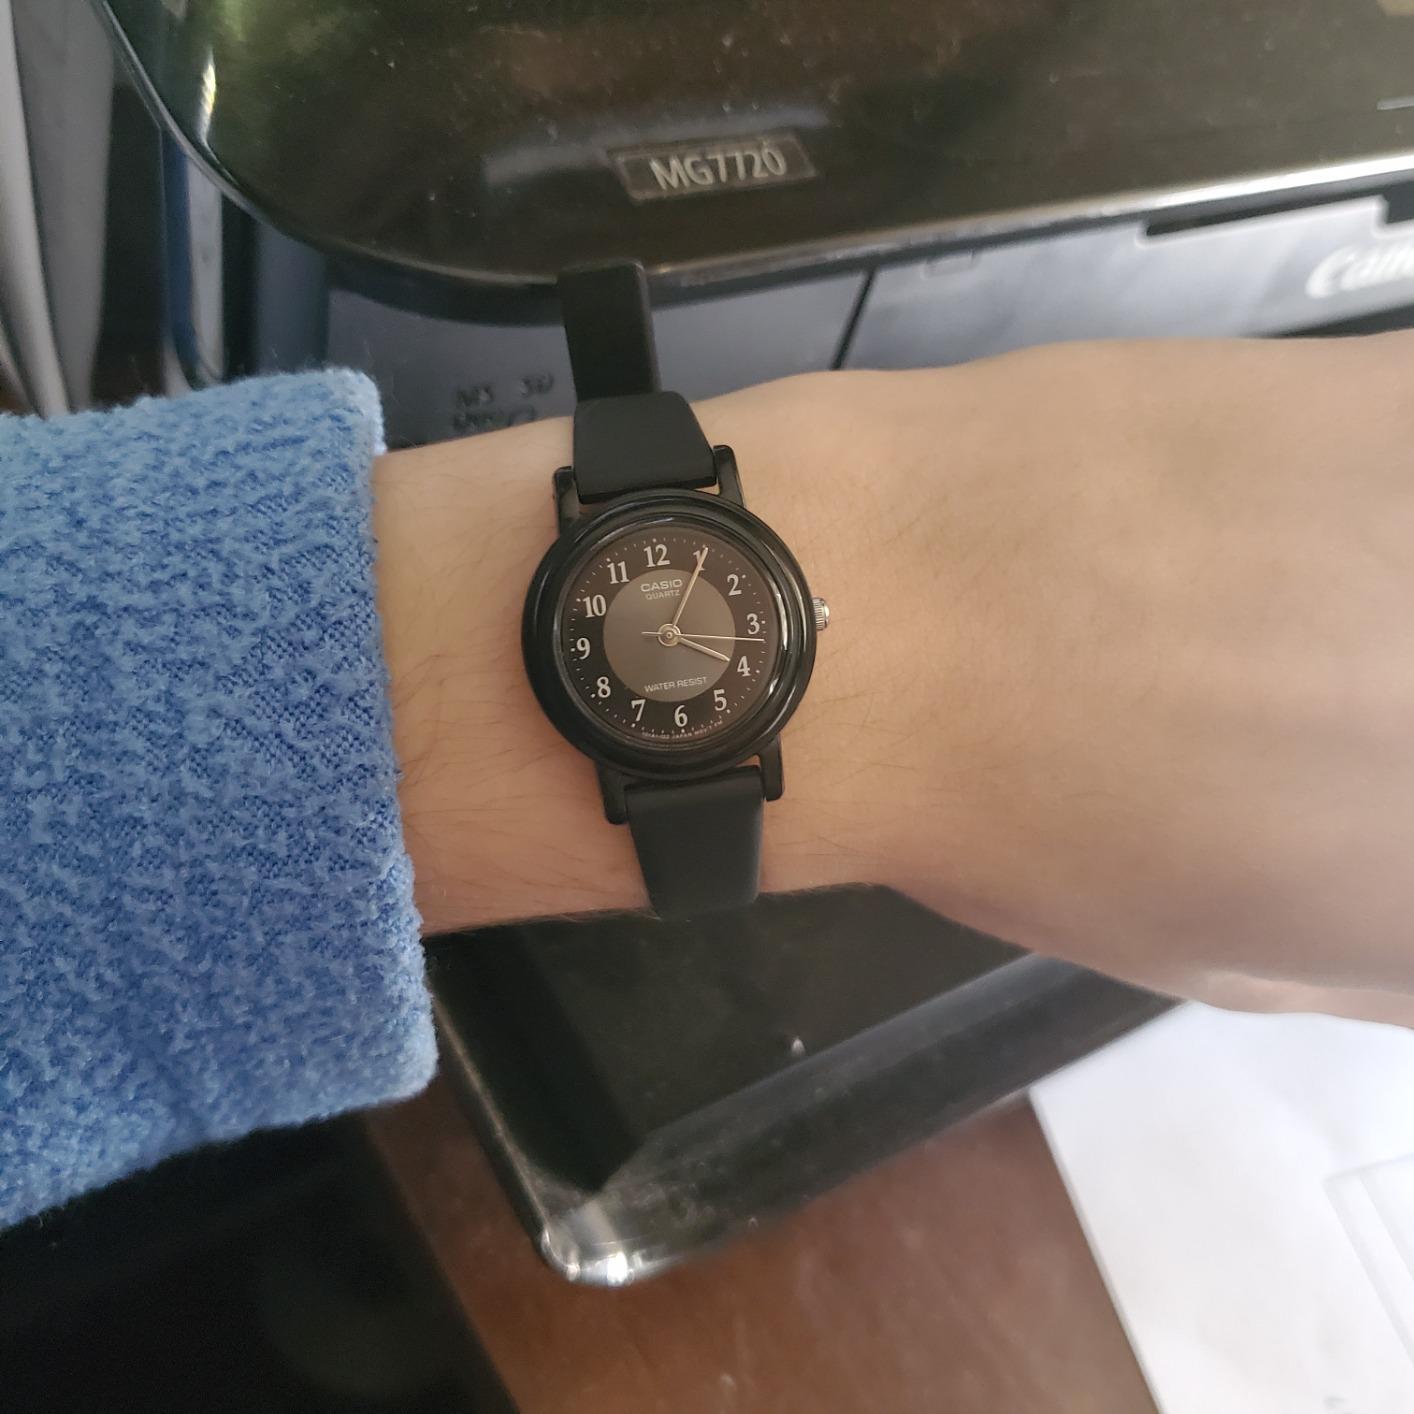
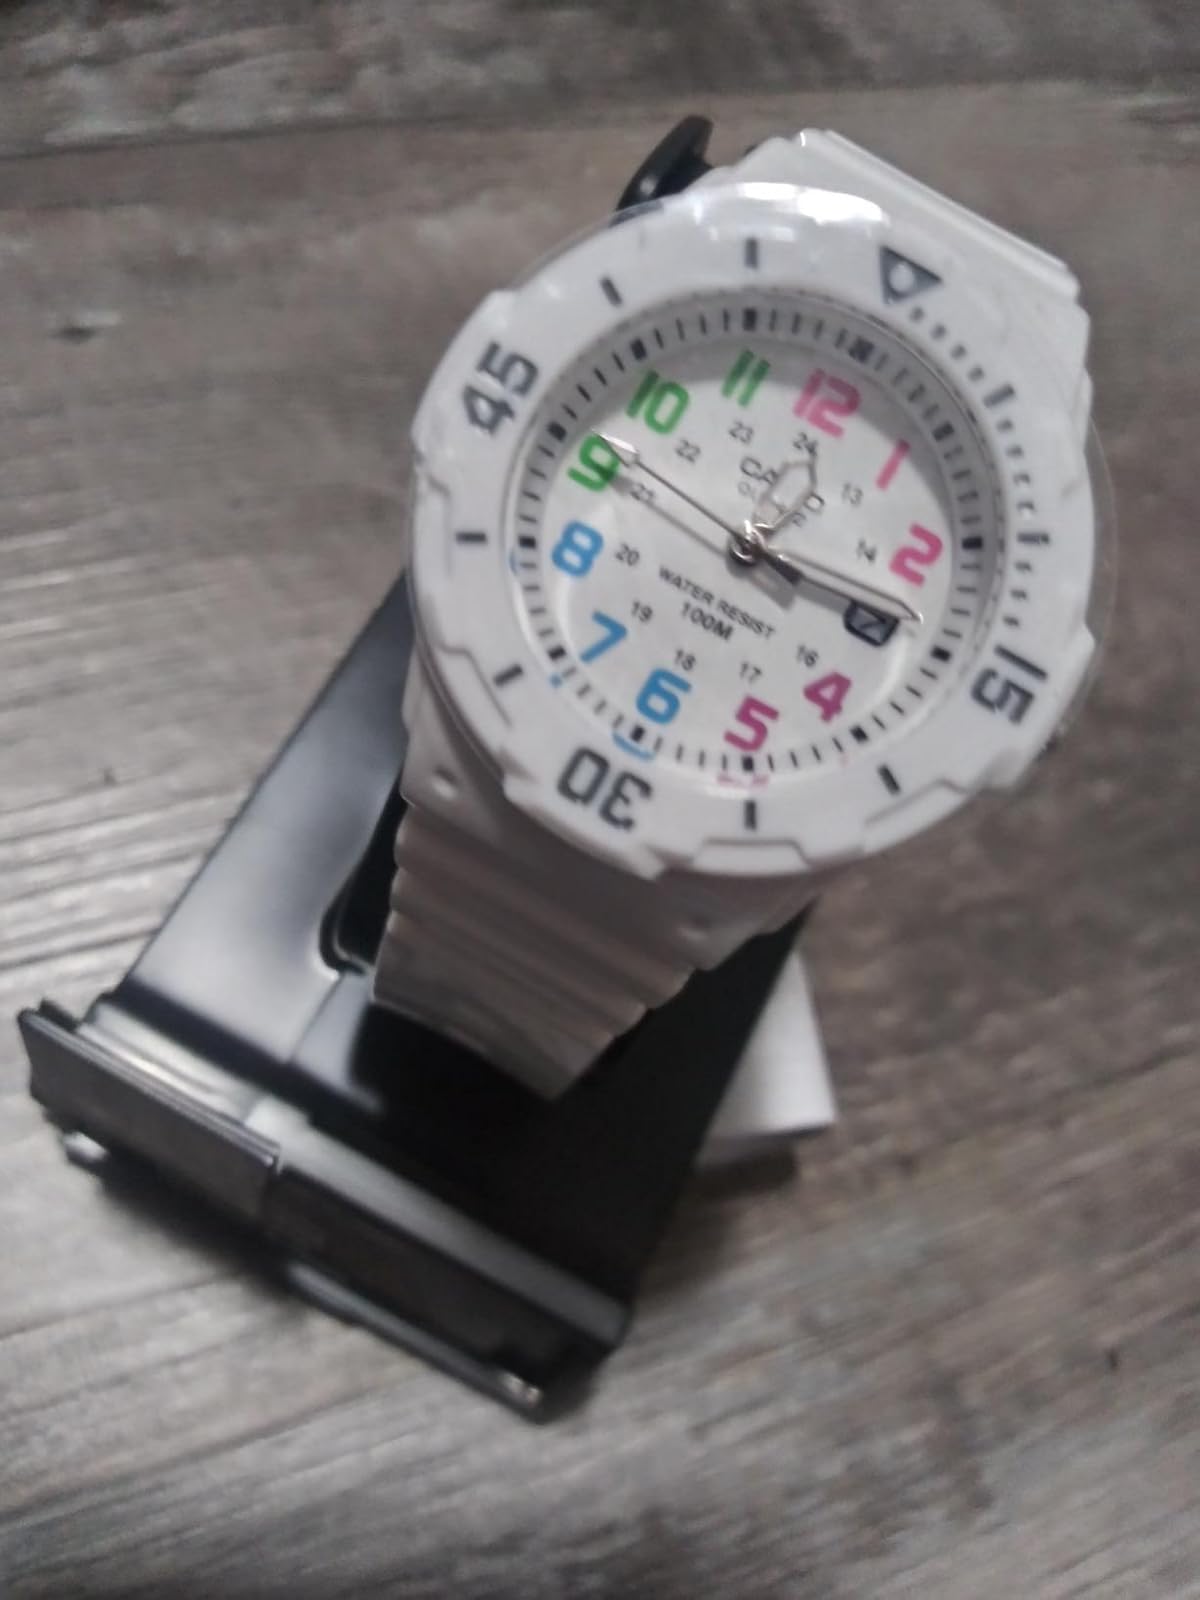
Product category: accessories_watch
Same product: no